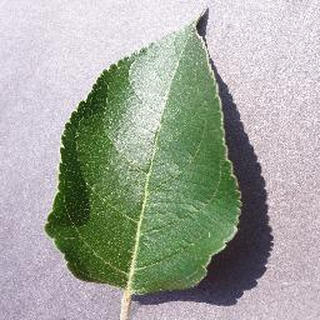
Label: healthy_apple